Ecclesiastical award

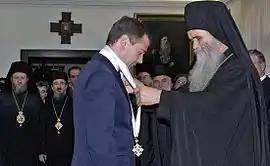
Dmitry Medvedev receives the Order of St. Sava from the Serbian Orthodox Church.

Some of these awards have their origin in the Byzantine court, others developed later. During the reign of Catherine the Great these awards came to be tied to the stipend which was paid to clergymen.